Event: Nepal Earthquake
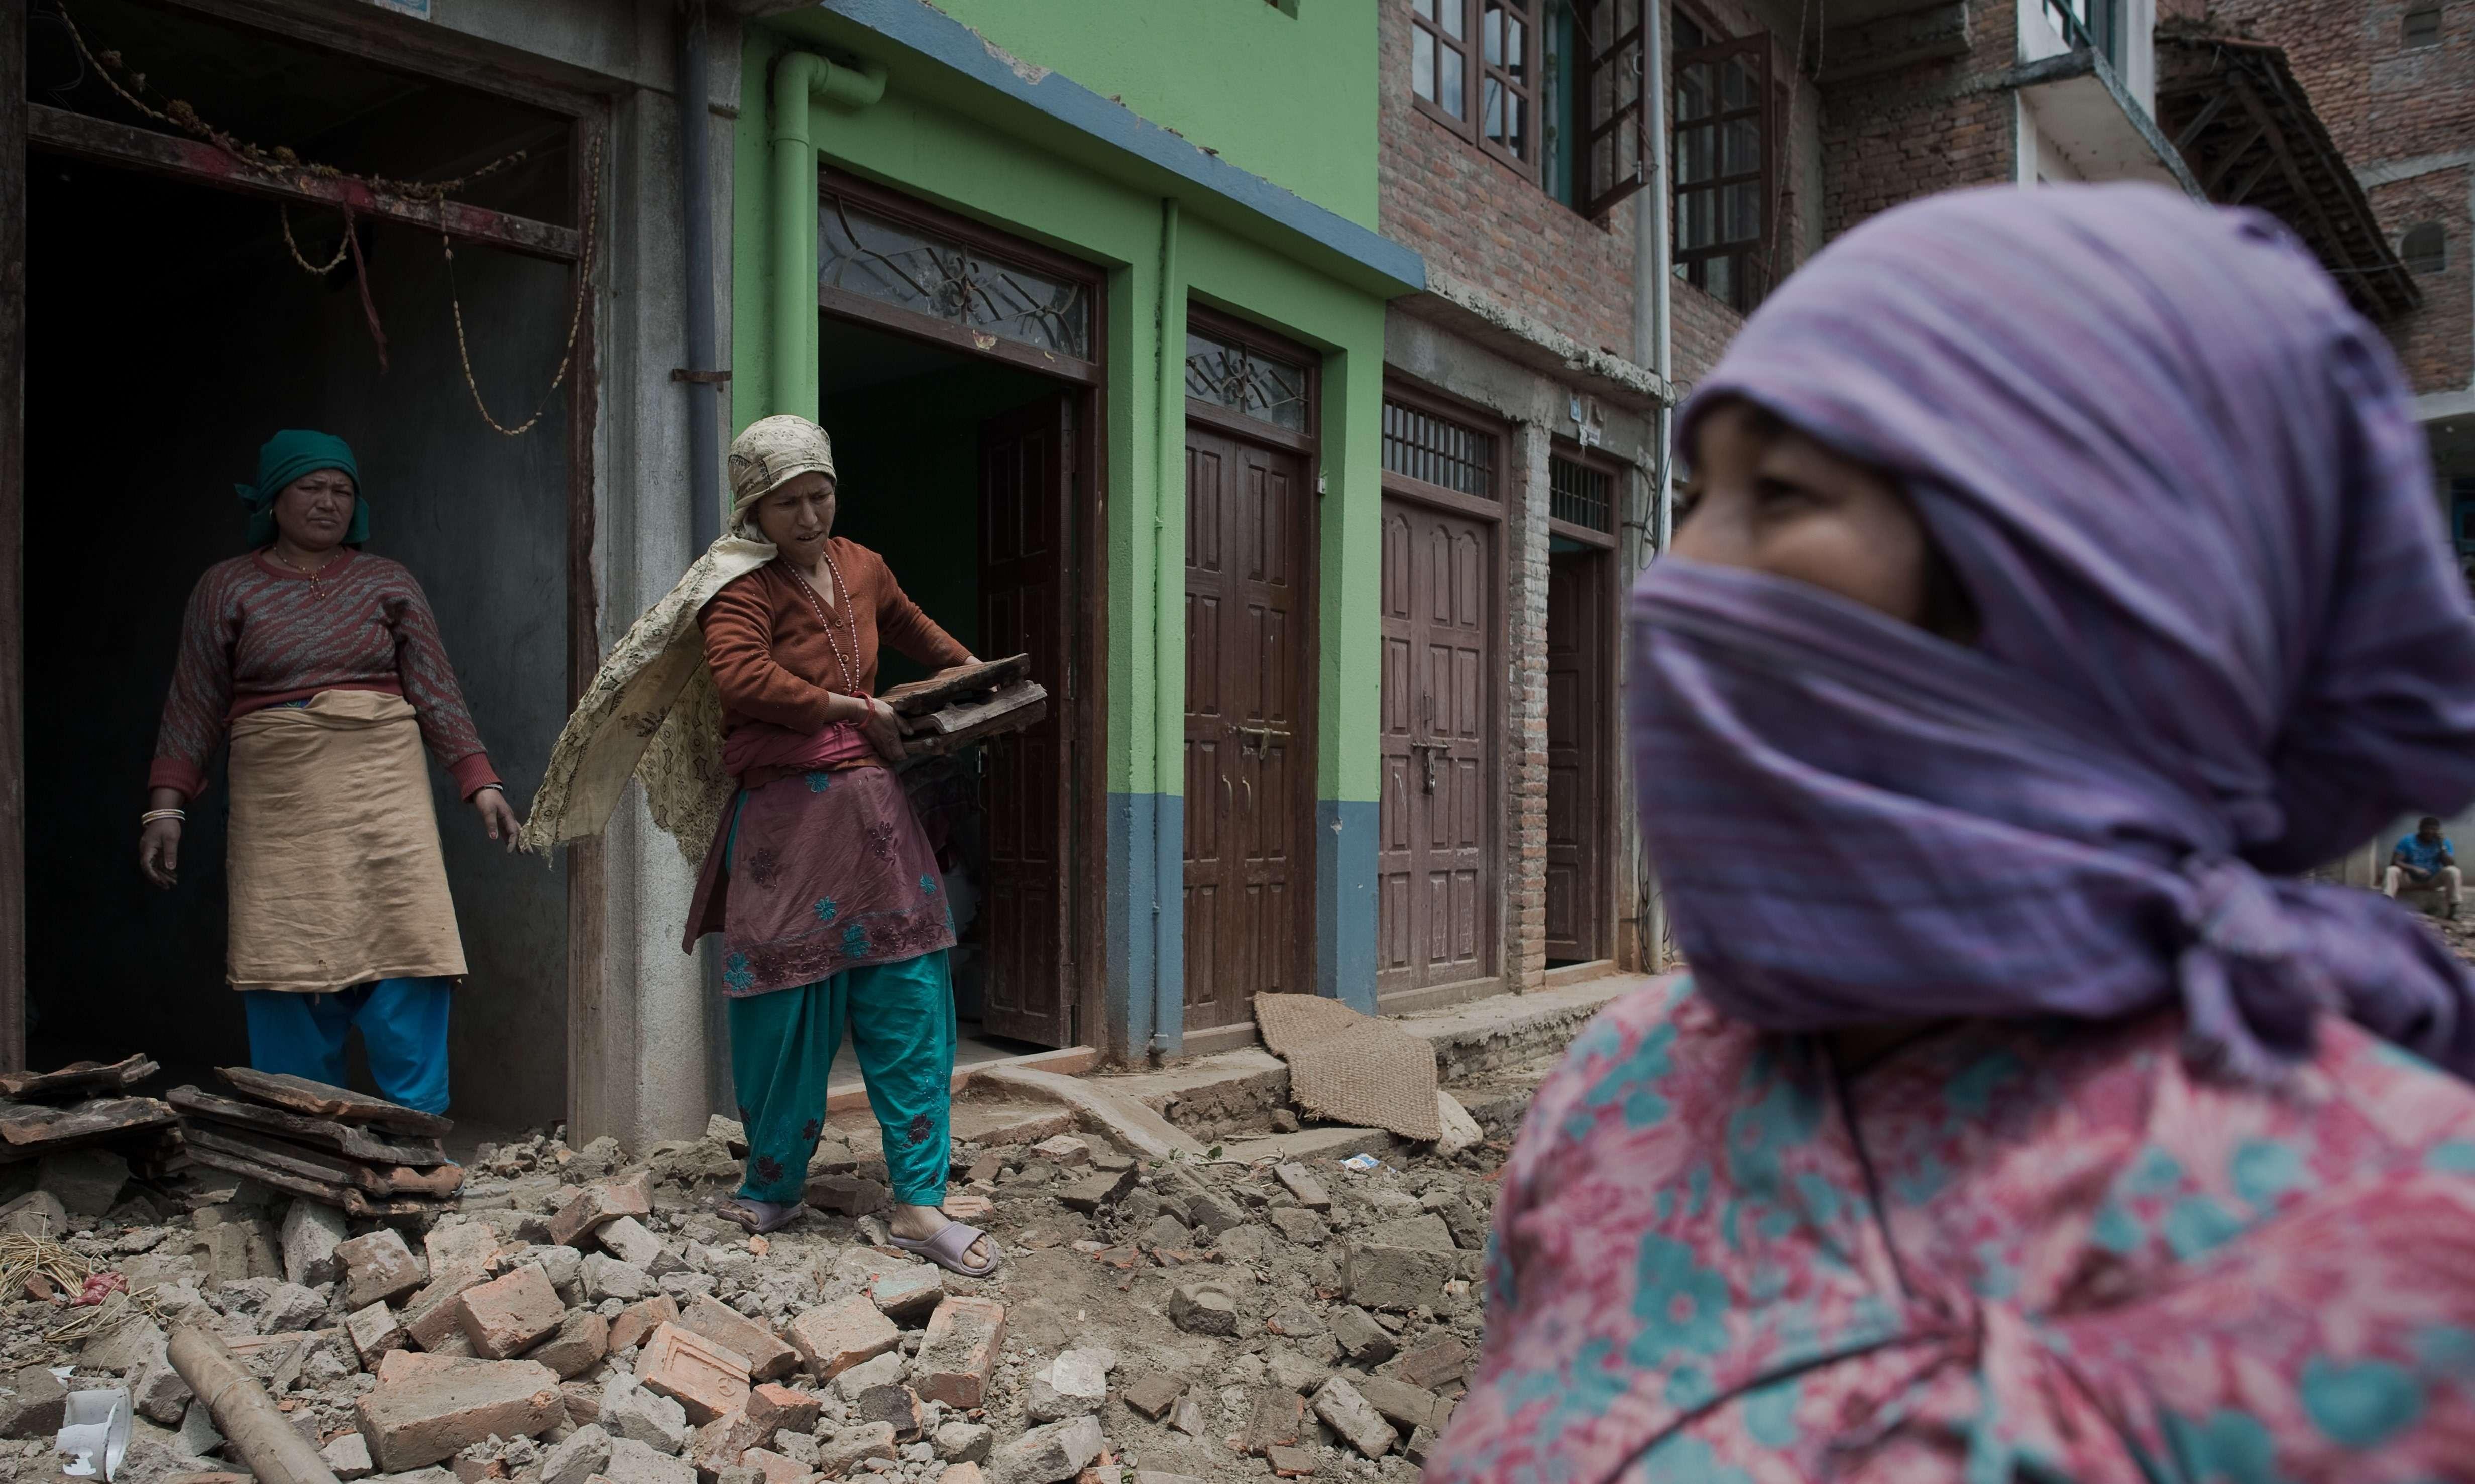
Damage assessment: damage